Kara Farnandez Stoll

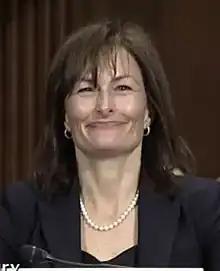
Stoll in 2015

Kara Ann Farnandez Stoll (born November 1968) is a United States circuit judge of the United States Court of Appeals for the Federal Circuit.